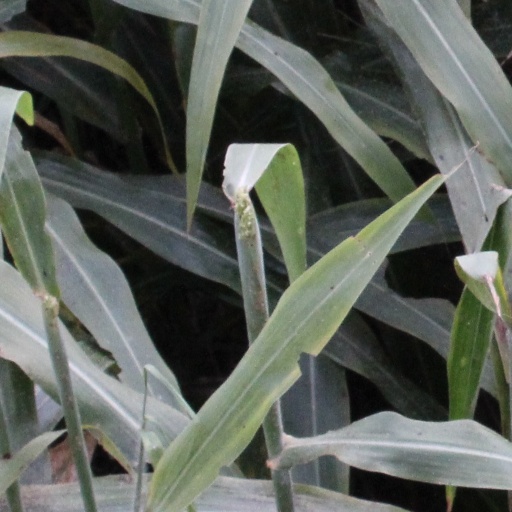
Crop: sorghum